President of Russia

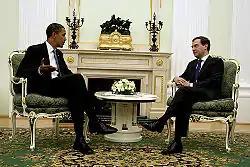
President Dmitry Medvedev with US president Barack Obama in 2009

The president is invested with extensive rights to implement the state's foreign policy. The president determines Russia's position in international affairs, along with the prime minister and the government of the federation, and represents the state in international relations, conducts negotiations and signs ratification documents. The president appoints and recalls diplomatic representatives of Russia to foreign states and international organizations. These appointments are preceded by consultations with the respective committees or commissions of the two houses of the Federal Assembly. The president signs international treaties.